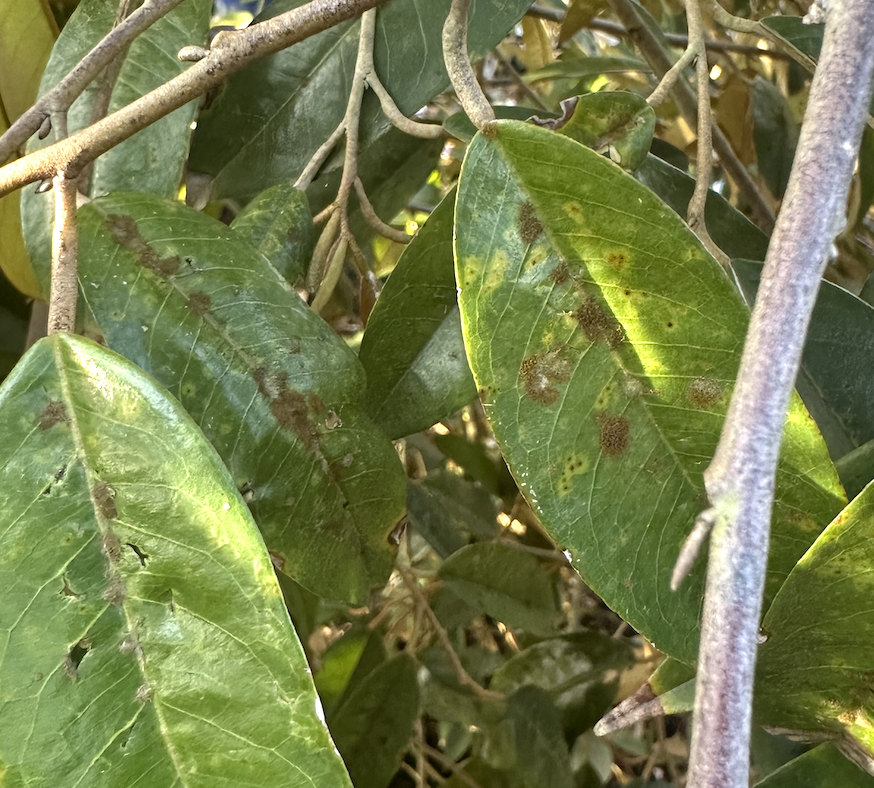
Label: stem_blight